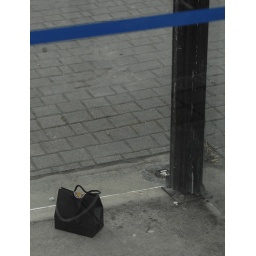
the wind kept blowing the bag over so i put it inside the bus shelter.